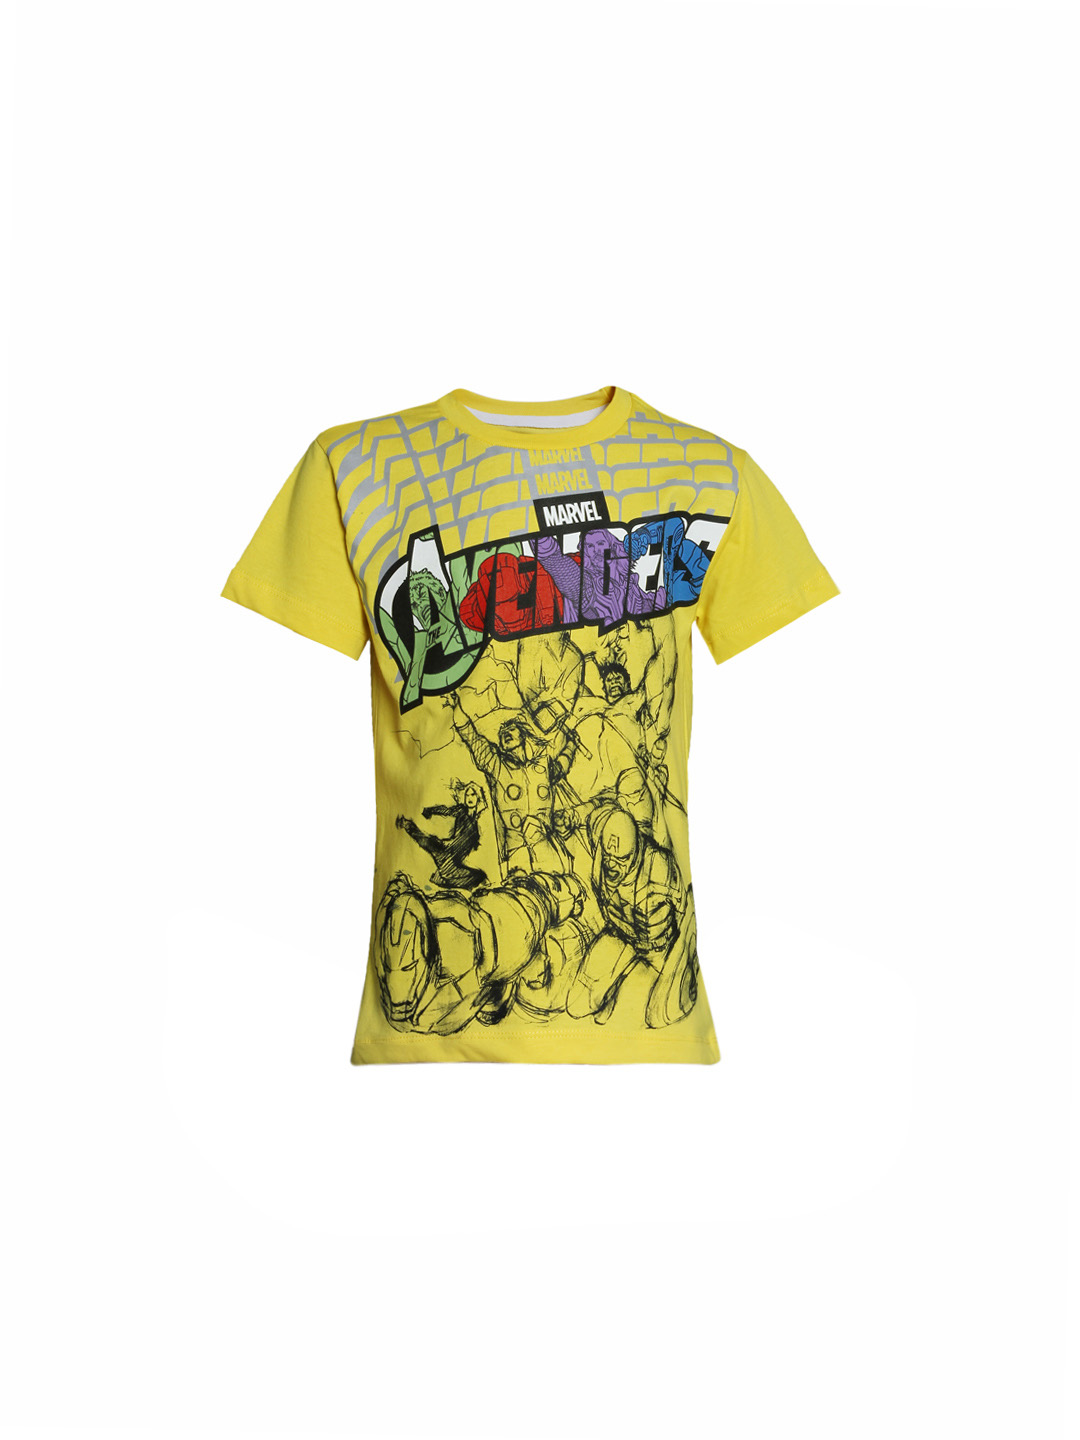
Avengers Boys Yellow Printed T-shirt
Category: Apparel / Topwear / Tshirts
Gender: Boys
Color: Yellow
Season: Summer 2012
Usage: Casual